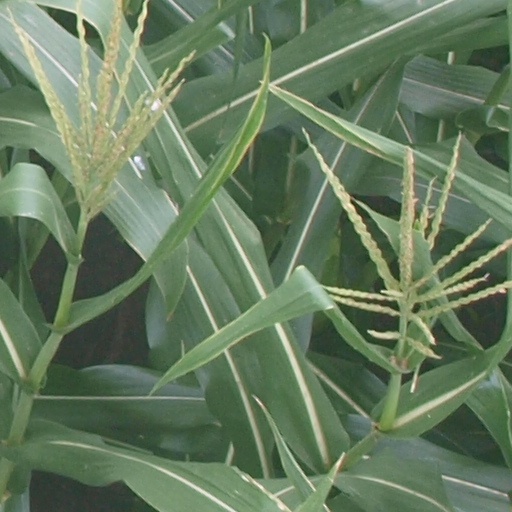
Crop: maize; corn